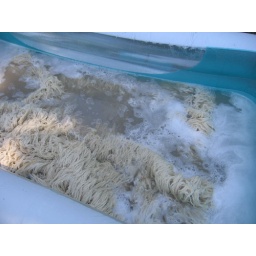
You can see the dirty water over the rug. Woohoo! It was fun stomping it.